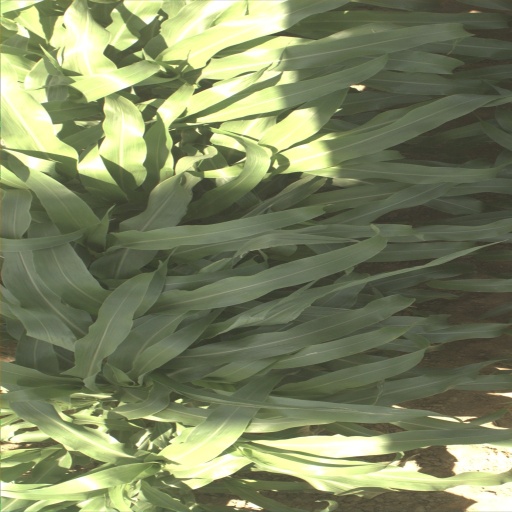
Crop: sorghum